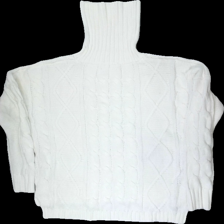
View: back
Type: Sweater
Category: Ladies
Brand: Not in the list
Brand text on label: Caren Forbes
Colors: White
Material: 100% acrylic
Cut: Regular, Turtle neck
Size: M
Season: All
Price range: 50-100
Recommended usage: Reuse